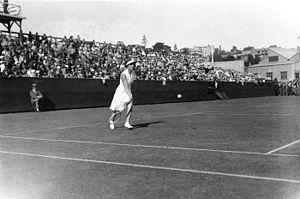
Louise Bickerton est une joueuse de tennis australienne de l'entre-deux-guerres.